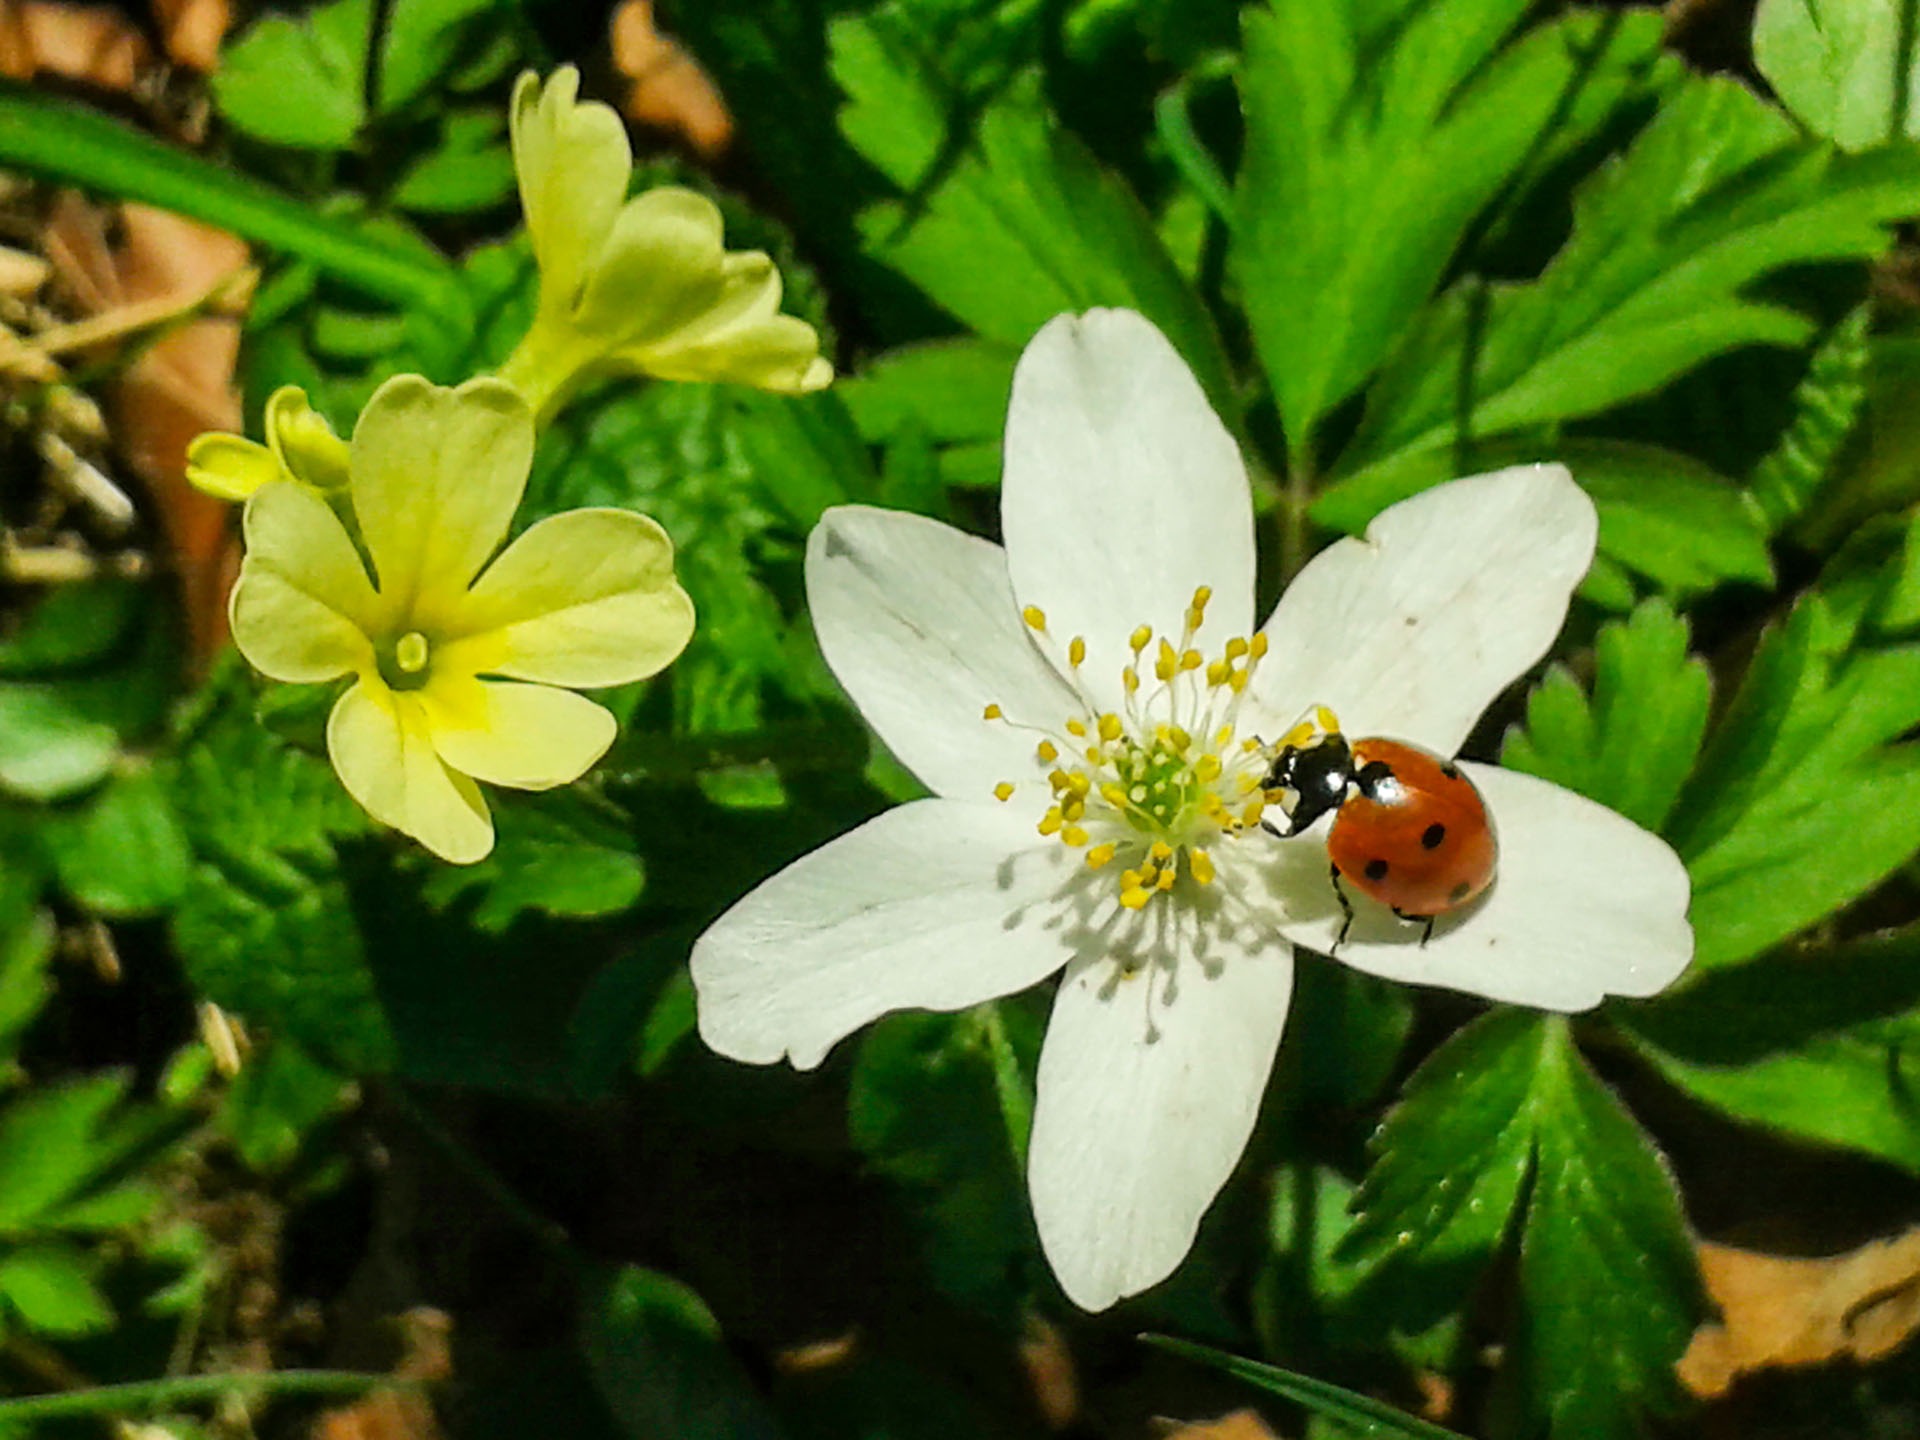
blossom, plant, meadow, flower, bloom, spring, insect, ladybug, botany, close, flora, fauna, invertebrate, wildflower, bee, nectar, macro photography, flowering plant, land plant